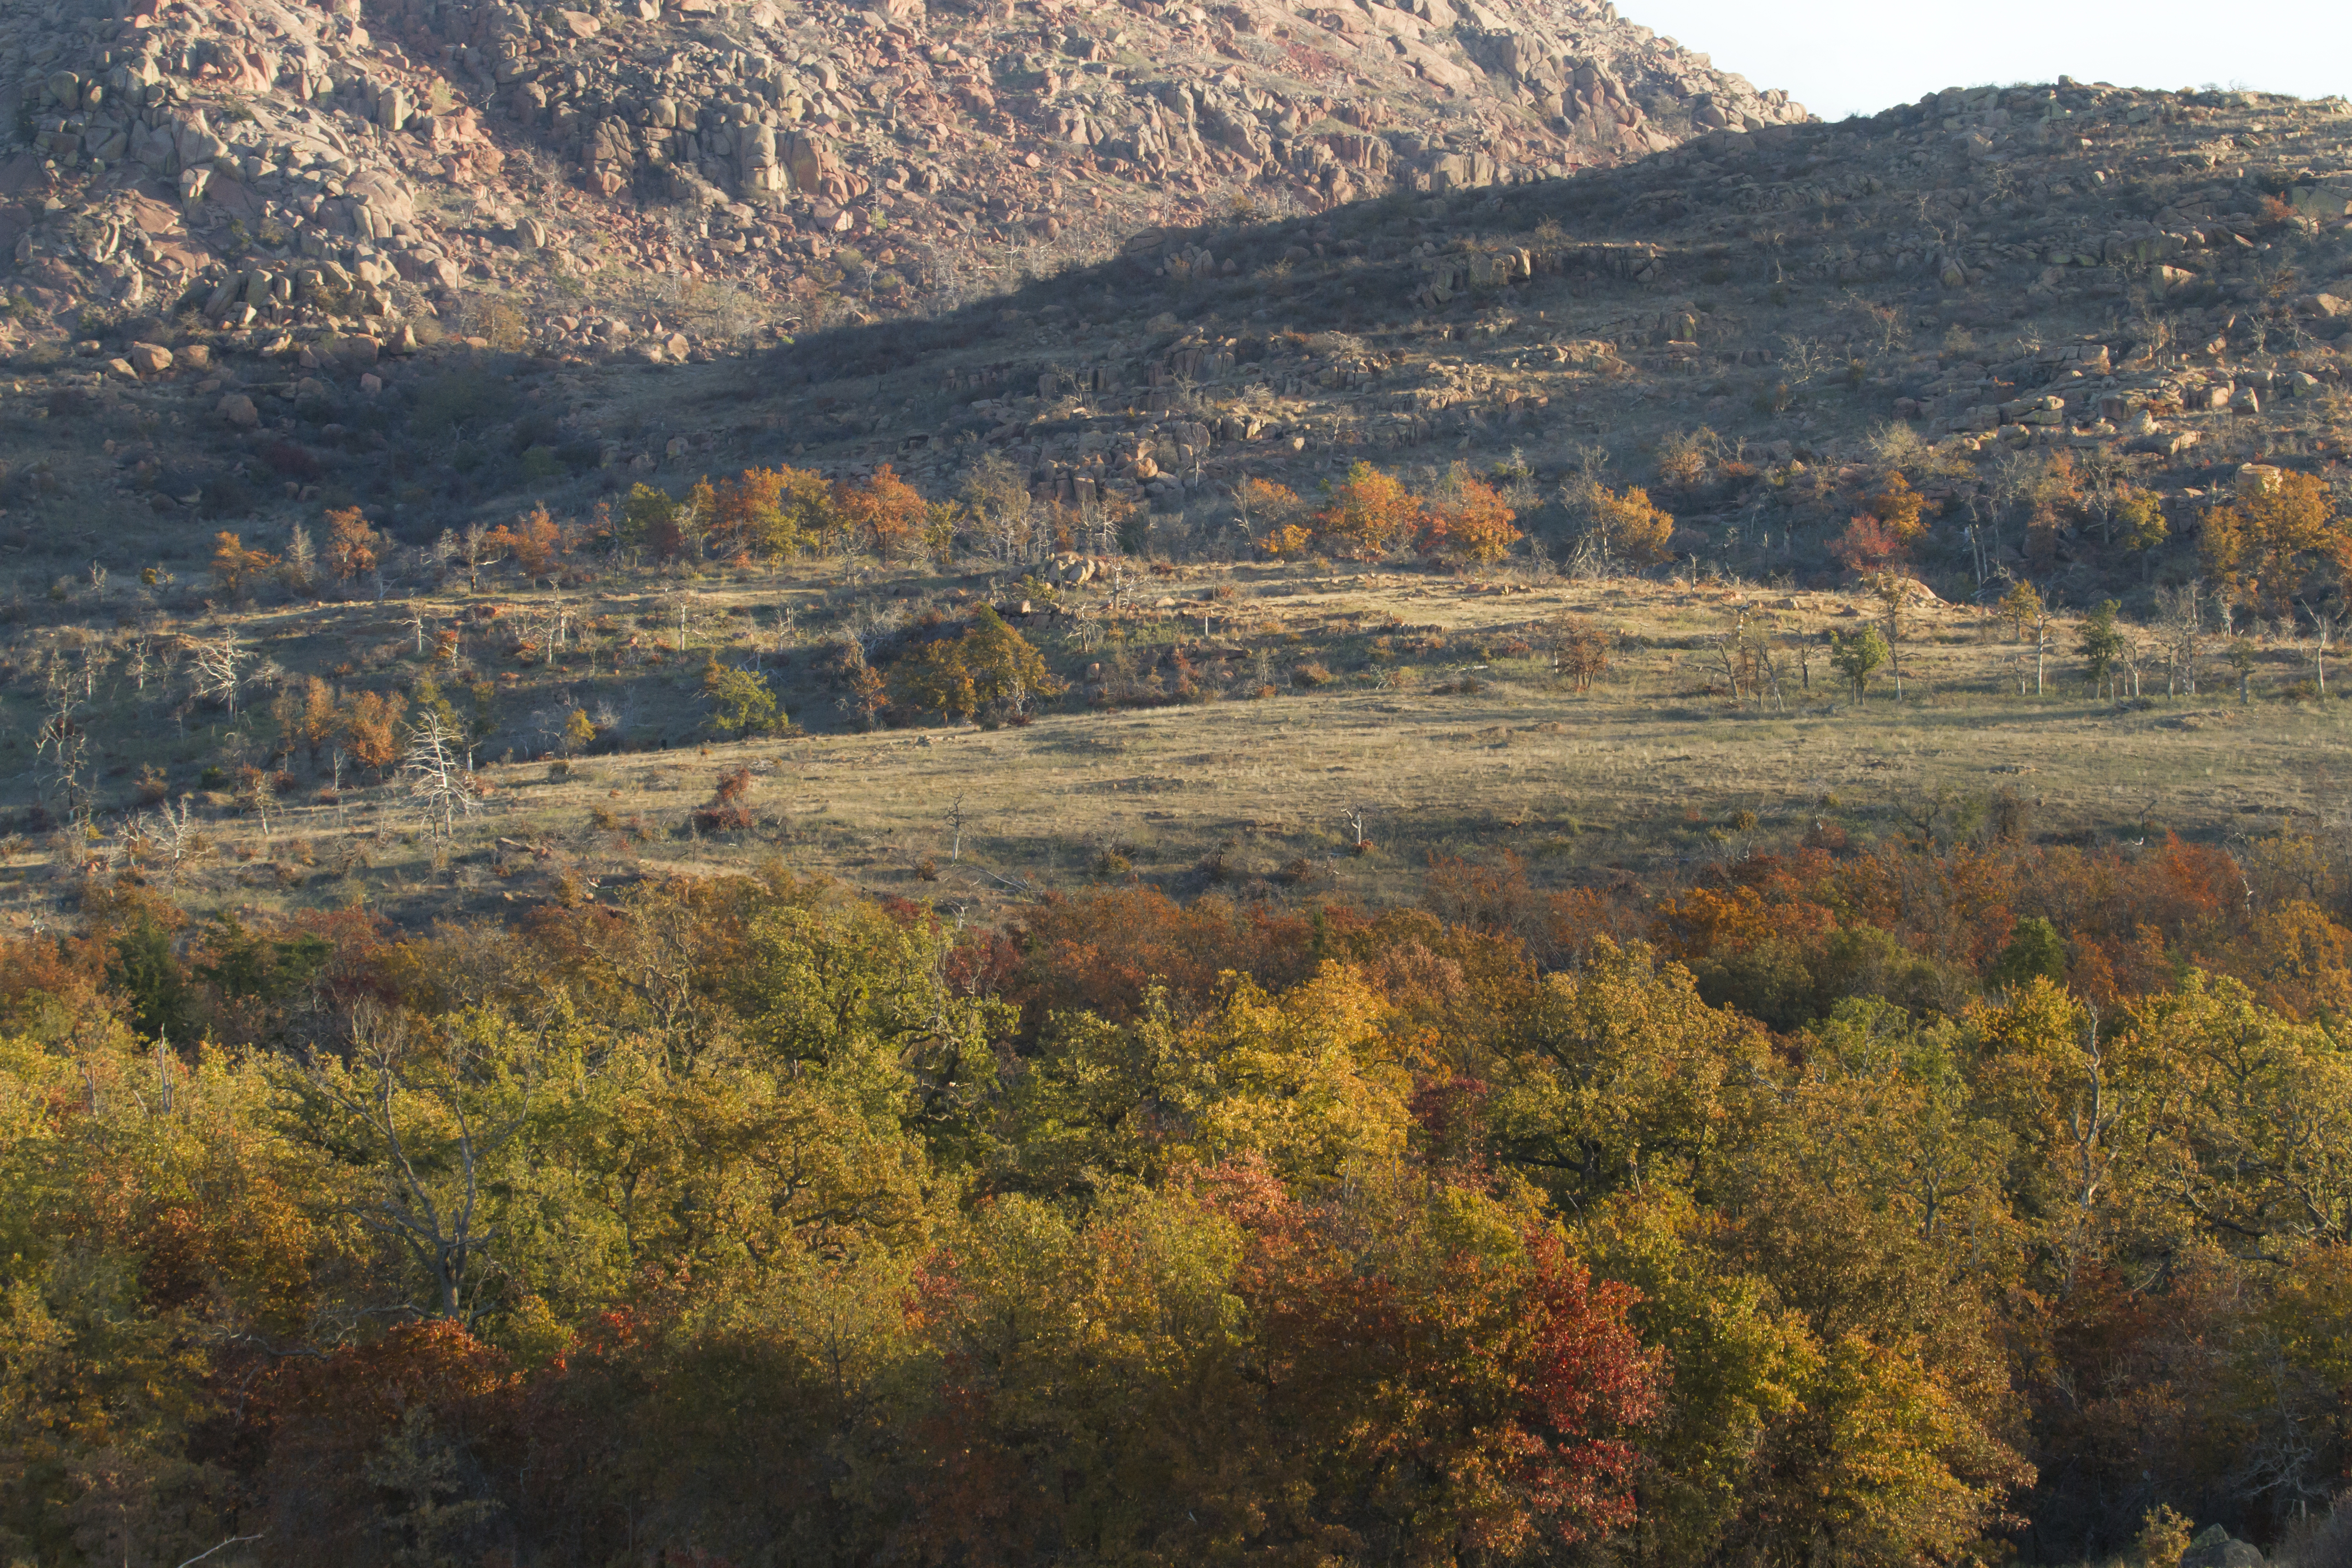
landscape, tree, forest, wilderness, mountain, sunrise, leaf, fall, hill, valley, color, autumn, season, plateau, oklahoma, ecosystem, fallcolor, larrysmith, wichitamountains, natural environment, geographical feature, woody plant, mountainous landforms